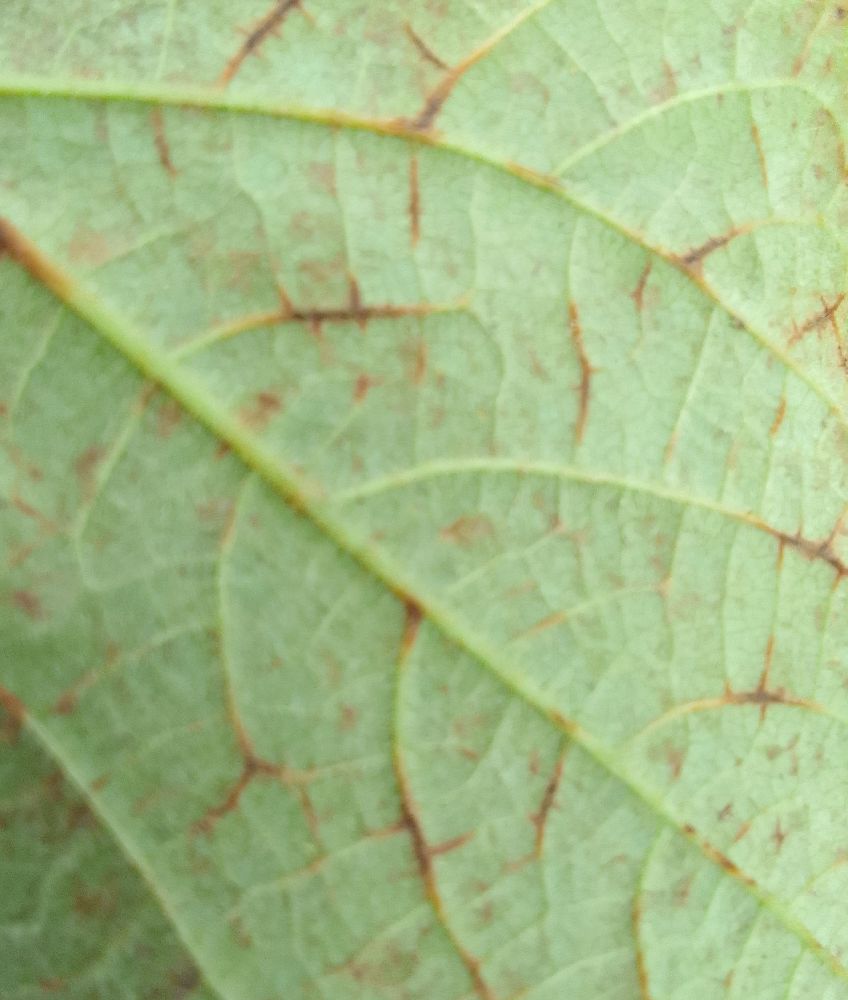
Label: anthracnose